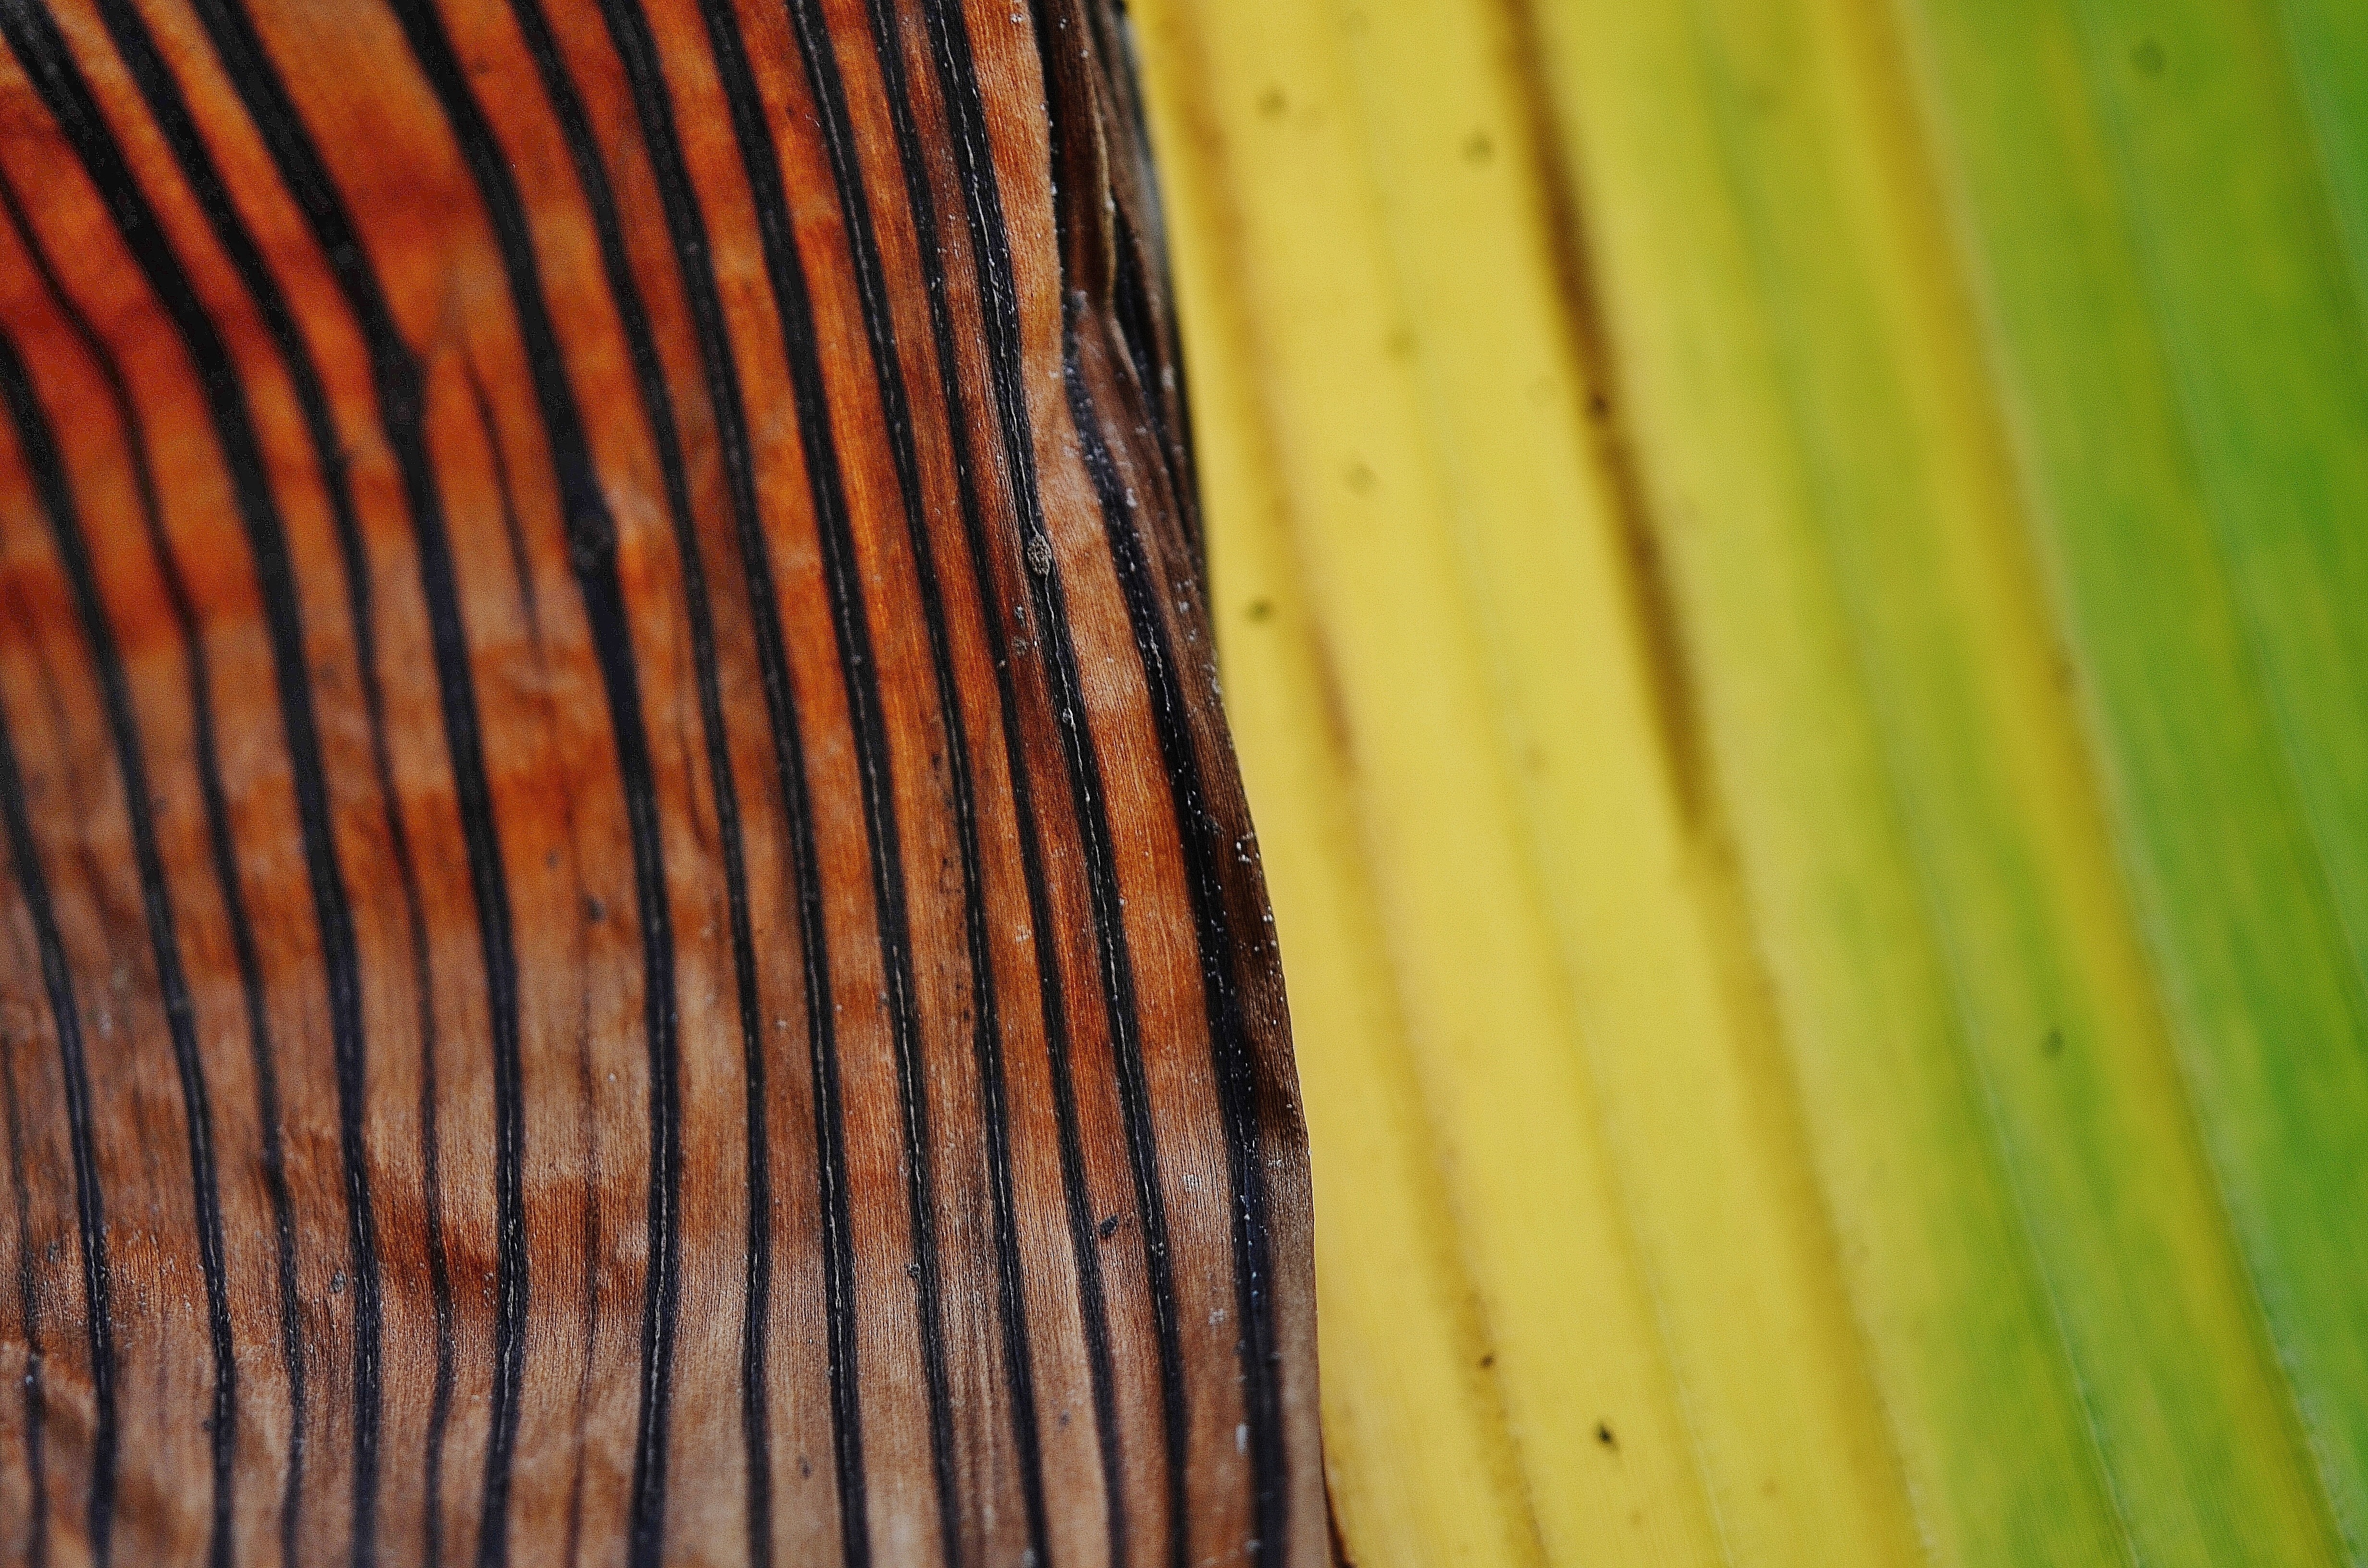
nature, plant, wood, texture, leaf, flower, trunk, pattern, green, color, macro, colorful, yellow, agriculture, close up, leaves, background, macro photography, plant leaves, grass family, plant stem